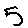
Label: 5